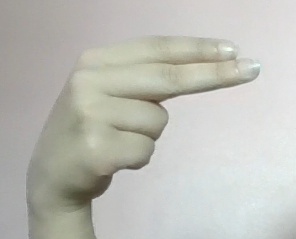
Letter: ain